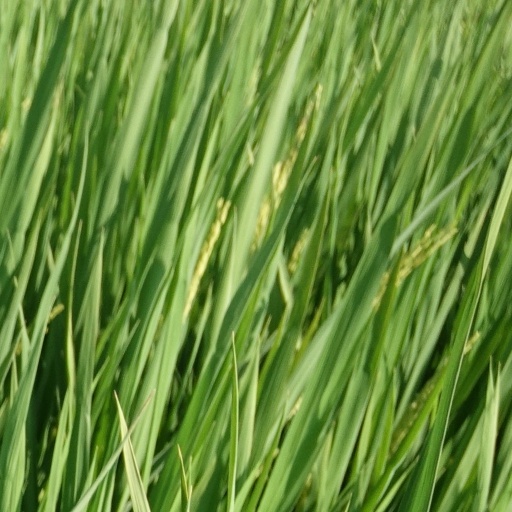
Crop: rice